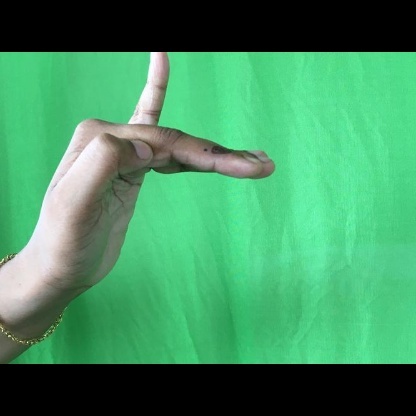
Mudra: Hamsapaksha